Ted de Corsia

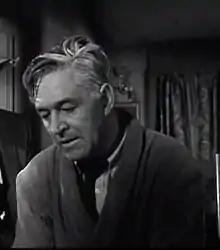
Ted de Corsia in "The Big Combo" (1955)

He made his film debut in Orson Welles' "The Lady from Shanghai" (1947) and went on to make a career playing villains and gangsters in 1940s and 1950s films, including "The Naked City" (1948), "The Enforcer" (1951), "Crime Wave" (1954), "The Big Combo" (1955), "The Killing" (1956), "Baby Face Nelson" (1957), "Slightly Scarlet" (1956), and "The Joker is Wild" (1957).